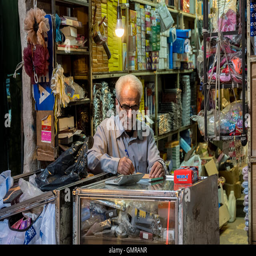
vendor in his shop full of miscellaneous stuff for sale